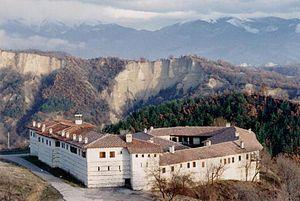
Cet article traite des religions ou phénomènes religieux, passés et présents, des populations sur le territoire de l'actuelle Bulgarie.
Le Pirin est un massif montagneux de Bulgarie qui fait partie de l’ensemble formé par le Rila et les Rhodopes. Son point culminant est le pic Vihren, haut de 2 914 m. Le plus ancien nom connu du massif est le grec Όρβηλος, en latin Orbelus, « montagne blanche, enneigée », dont l’origine est thrace. Les Slaves, en revanche, l’appelèrent Perin ou Péroun, du nom d’un de leurs plus puissants dieux.